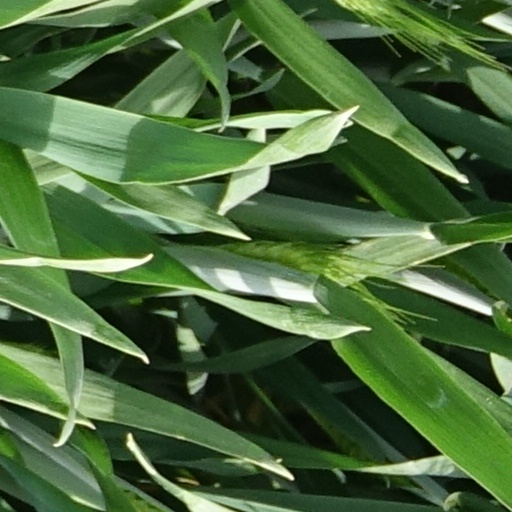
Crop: wheat